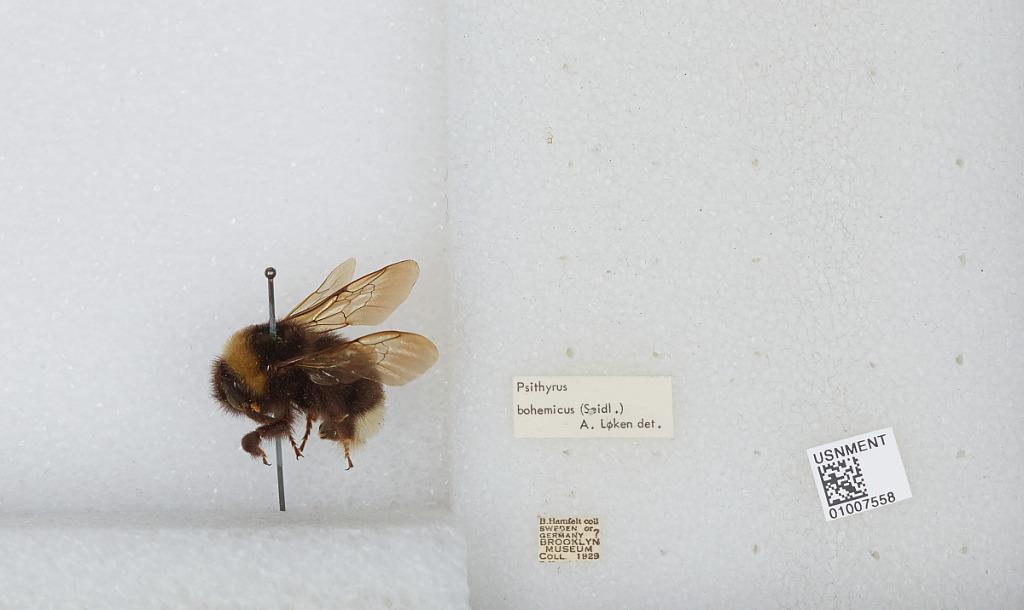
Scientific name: Bombus (Psithyrus) barbutellus (Kirby)
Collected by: B. Hamfelt
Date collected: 1929--
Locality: [Not Stated] Sweden or Germany
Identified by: Loken, A.